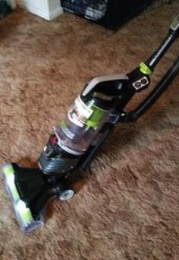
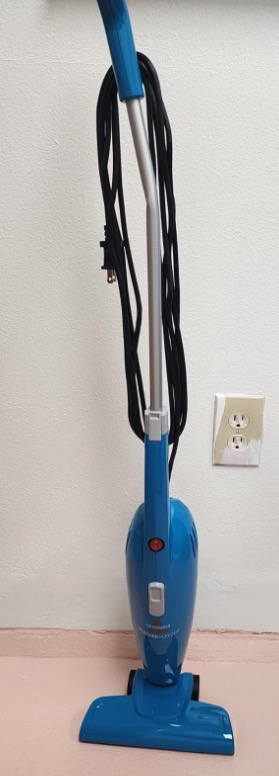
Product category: items_vacuum
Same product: no